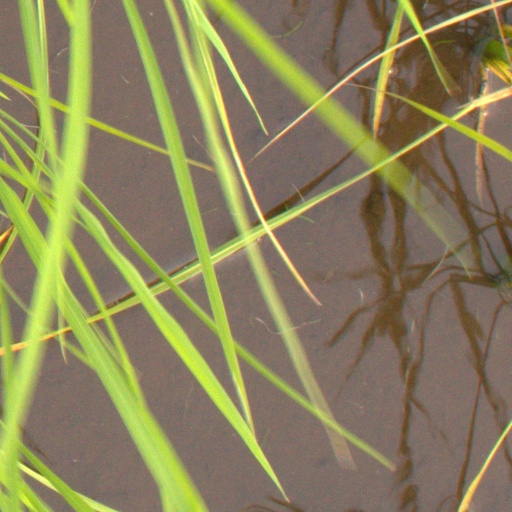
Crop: rice